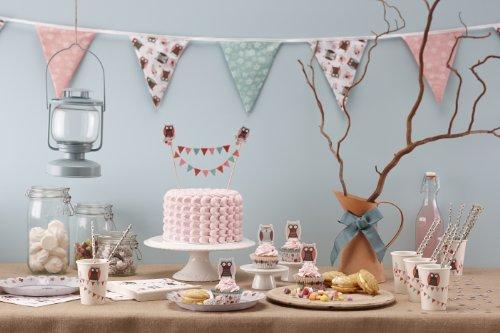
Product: Ginger Ray PO-407 Patchwork Owl Cake Bunting Decoration Party Topper, Mixed, 1
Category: Grocery & Gourmet Food | Pantry Staples | Cooking & Baking | Frosting, Icing & Decorations | Cake Toppers
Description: Perfect Cake Topper Decoration.
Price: $3.52
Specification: ProductDimensions:8.7x3.9x0.6inches|ItemWeight:0.16ounces|ShippingWeight:1.6ounces(Viewshippingratesandpolicies)|Manufacturer:GingerRay|ASIN:B00GEEKBNW|Itemmodelnumber:PO-407|DatefirstlistedonAmazon:December23,2013